Cooper T54

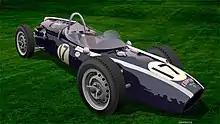
Cooper-Climax T54 used by Jack Brabham in the 1961 Indianapolis 500

In 1961, Brabham entered the famous Indianapolis 500 oval race for the first time in a modified version of the Formula One Cooper. It had a 2.7-litre Climax engine producing compared to the 4.4-litre, Offenhauser engines used by the front-engined roadsters driven by all the other entrants. Jack qualified a respectable 17th at 145.144 mp/h (pole winner Eddie Sachs qualified at 147.481 mp/h), and while the front-engined roadsters were much faster on the long front and back straights, the rear-engined Cooper's superior handling through the turns and the shorter north and south sections kept the reigning World Champion competitive. Brabham ran as high as third before finishing ninth, completing all 200 laps. Although most of the doubters in the American Indycar scene claimed that rear-engine cars were for drivers who like to be pushed around, as Brabham put it, it "triggered the rear-engined revolution at Indy" and within five years most of the cars that raced at Indianapolis would be rear-engined.